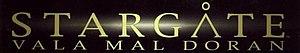
Logo de la série de comics Stargate sur Vala Mal Doran
Les bandes dessinées de l'univers de Stargate ont été éditées de 1996 à 1997 chez Entity Comics puis en 2003 chez Avatar Press. L'intrigue est identique avec un appareil nommé porte des étoiles permettant de voyager dans l'espace et le temps.